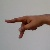
The image shows a hand gesture representing the letter 'P' in Indian Sign Language.